Valbona Valley

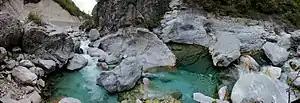
Panoramic view of the Valbona River.

The relief of the park is mountainous and highly fragmented, characterized with steep slopes, high ridges and deep river valleys. The slopes of the mountains are almost vertical, with perpendicular rocks hanging on the river, peaks in the shape of towers dressed by trees, with their cirques filled with eternal snow altitude differences with the river bed. The Albanian Alps are a notable geographic feature of Southern and Southeastern Europe, being at the same time the highest section of the Dinaric Alps. The formation was an episodic process caused by the collision of the African and Eurasian plate. They are strongly karstified, where rain and snow quickly seep into a karst system. Nowhere in the Balkans have glaciers left so much evidence of erosion. In contrast to the Alps in Central Europe, the Albanian Alps are the most glaciated mountains in Europe located south of the Scandinavian ice sheet.